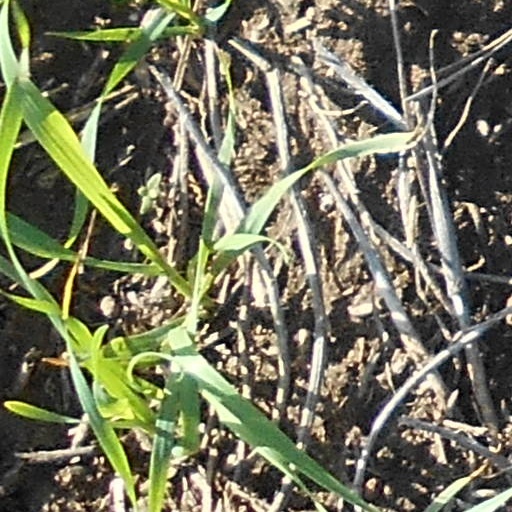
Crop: wheat